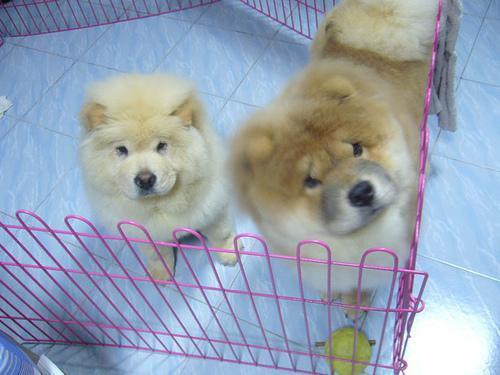
chow